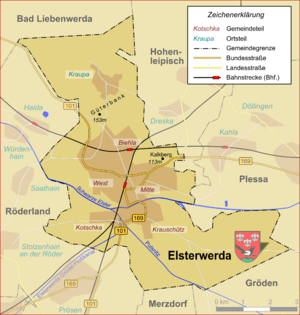
Elsterwerda est une ville du Brandebourg, en Allemagne, située dans l'arrondissement d'Elbe-Elster. Elle comptait environ 7 850 habitants en 2019. Elle s'étend sur une surface de 41 km². Elle se situe au Sud du parc naturel du Niederlausitzer Heidelandschaft, sa frontière Ouest est commune avec le Schraden, région basse de la vallée de l'Elster Noire.